Kōchi Prefecture

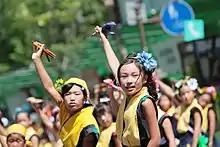
Yosakoi

Like most areas of Japan, Kōchi advertises itself as specializing in a major food item, often known as "meibutsu". Kōchi's is katsuo no tataki – skipjack tuna or bonito which is lightly seared. Traditionally this is done over the straw generated as a by-product of the rice harvest.